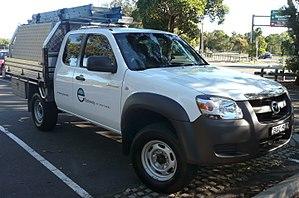
Le Mazda BT-50 est un pick-up tout-terrain fabriqué par le constructeur automobile japonais Mazda. Il possède la même base que le Ford Ranger.